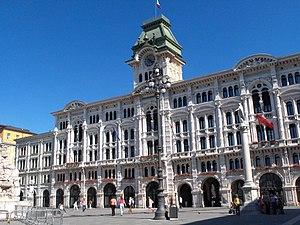
La piazza Unità d'Italia est la place publique principale de la ville de Trieste, en Italie, et est dès lors, en tant que telle, également appelée piazza Grande. Située dans le centre-ville au pied de la colline de San Giusto, elle relie les quartiers limitrophes de Borgo Teresiano et Giuseppino Borgo. Rectangulaire, elle est bordée sur trois côtés de bâtiments néoclassiques et baroques tandis que le golfe de Trieste, composante de l'Adriatique, longe son quatrième côté à l'ouest. Sa superficie fait d'elle la plus vaste d'Europe parmi celles qui s'ouvrent ainsi sur la mer.